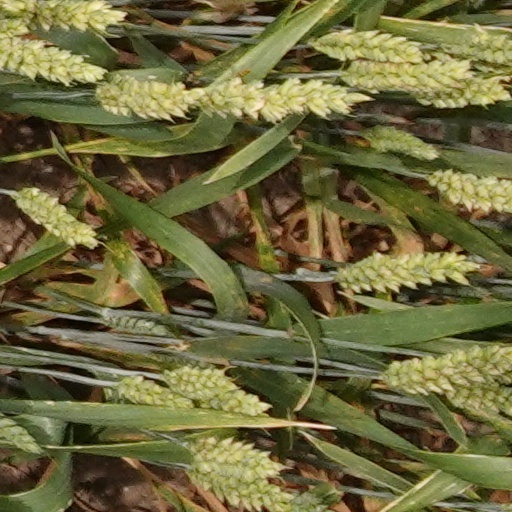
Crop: wheat